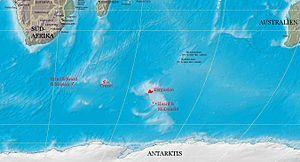
Le chou de Kerguelen est une plante de la famille des brassicacées, endémique des îles subantarctiques de l'océan Indien : îles Kerguelen, Heard, Crozet et Marion. L'espèce, inventoriée dès 1776 par le chirurgien William Anderson de l'expédition de James Cook, est la seule représentante du genre Pringlea.